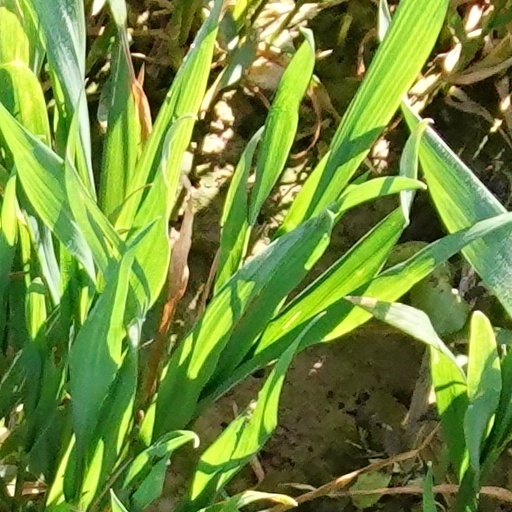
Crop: wheat